Ludwik Regamey

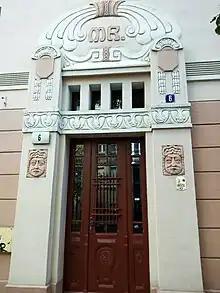
Entrance of 6 Zamoyskiego street, Ludwik's first house in Bydgoszcz

The Regameys established in Switzerland in the 17th century: the great-grandfather left the country when his shoe making business collapsed. He moved to Vilnius (known at the time as "Wilno"), then in the Russian Empire. His son Louis, Ludwik grandfather, married there a Polish girl: he worked as a French teacher. In the wake of the Polish Uprising of 1863, the family left Polish-Lithuania territory to Russian Kyiv. As a Swiss citizen, he officially became in 1883, a Tsarist civil servant. Louis fathered two sons, Casimir Ludwigovitch (1859-1907) and Rudolf Felix Gabriel Ludwigovitch (1852-1891), Ludwik's father.